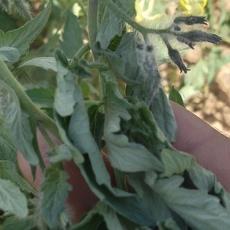
Crop: Tomato
Condition: bacterial-floundering-d